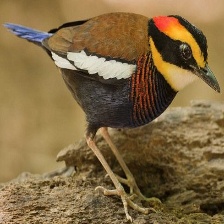
Species: BANDED PITA
Scientific name: HYDRORNIS GUAJANA